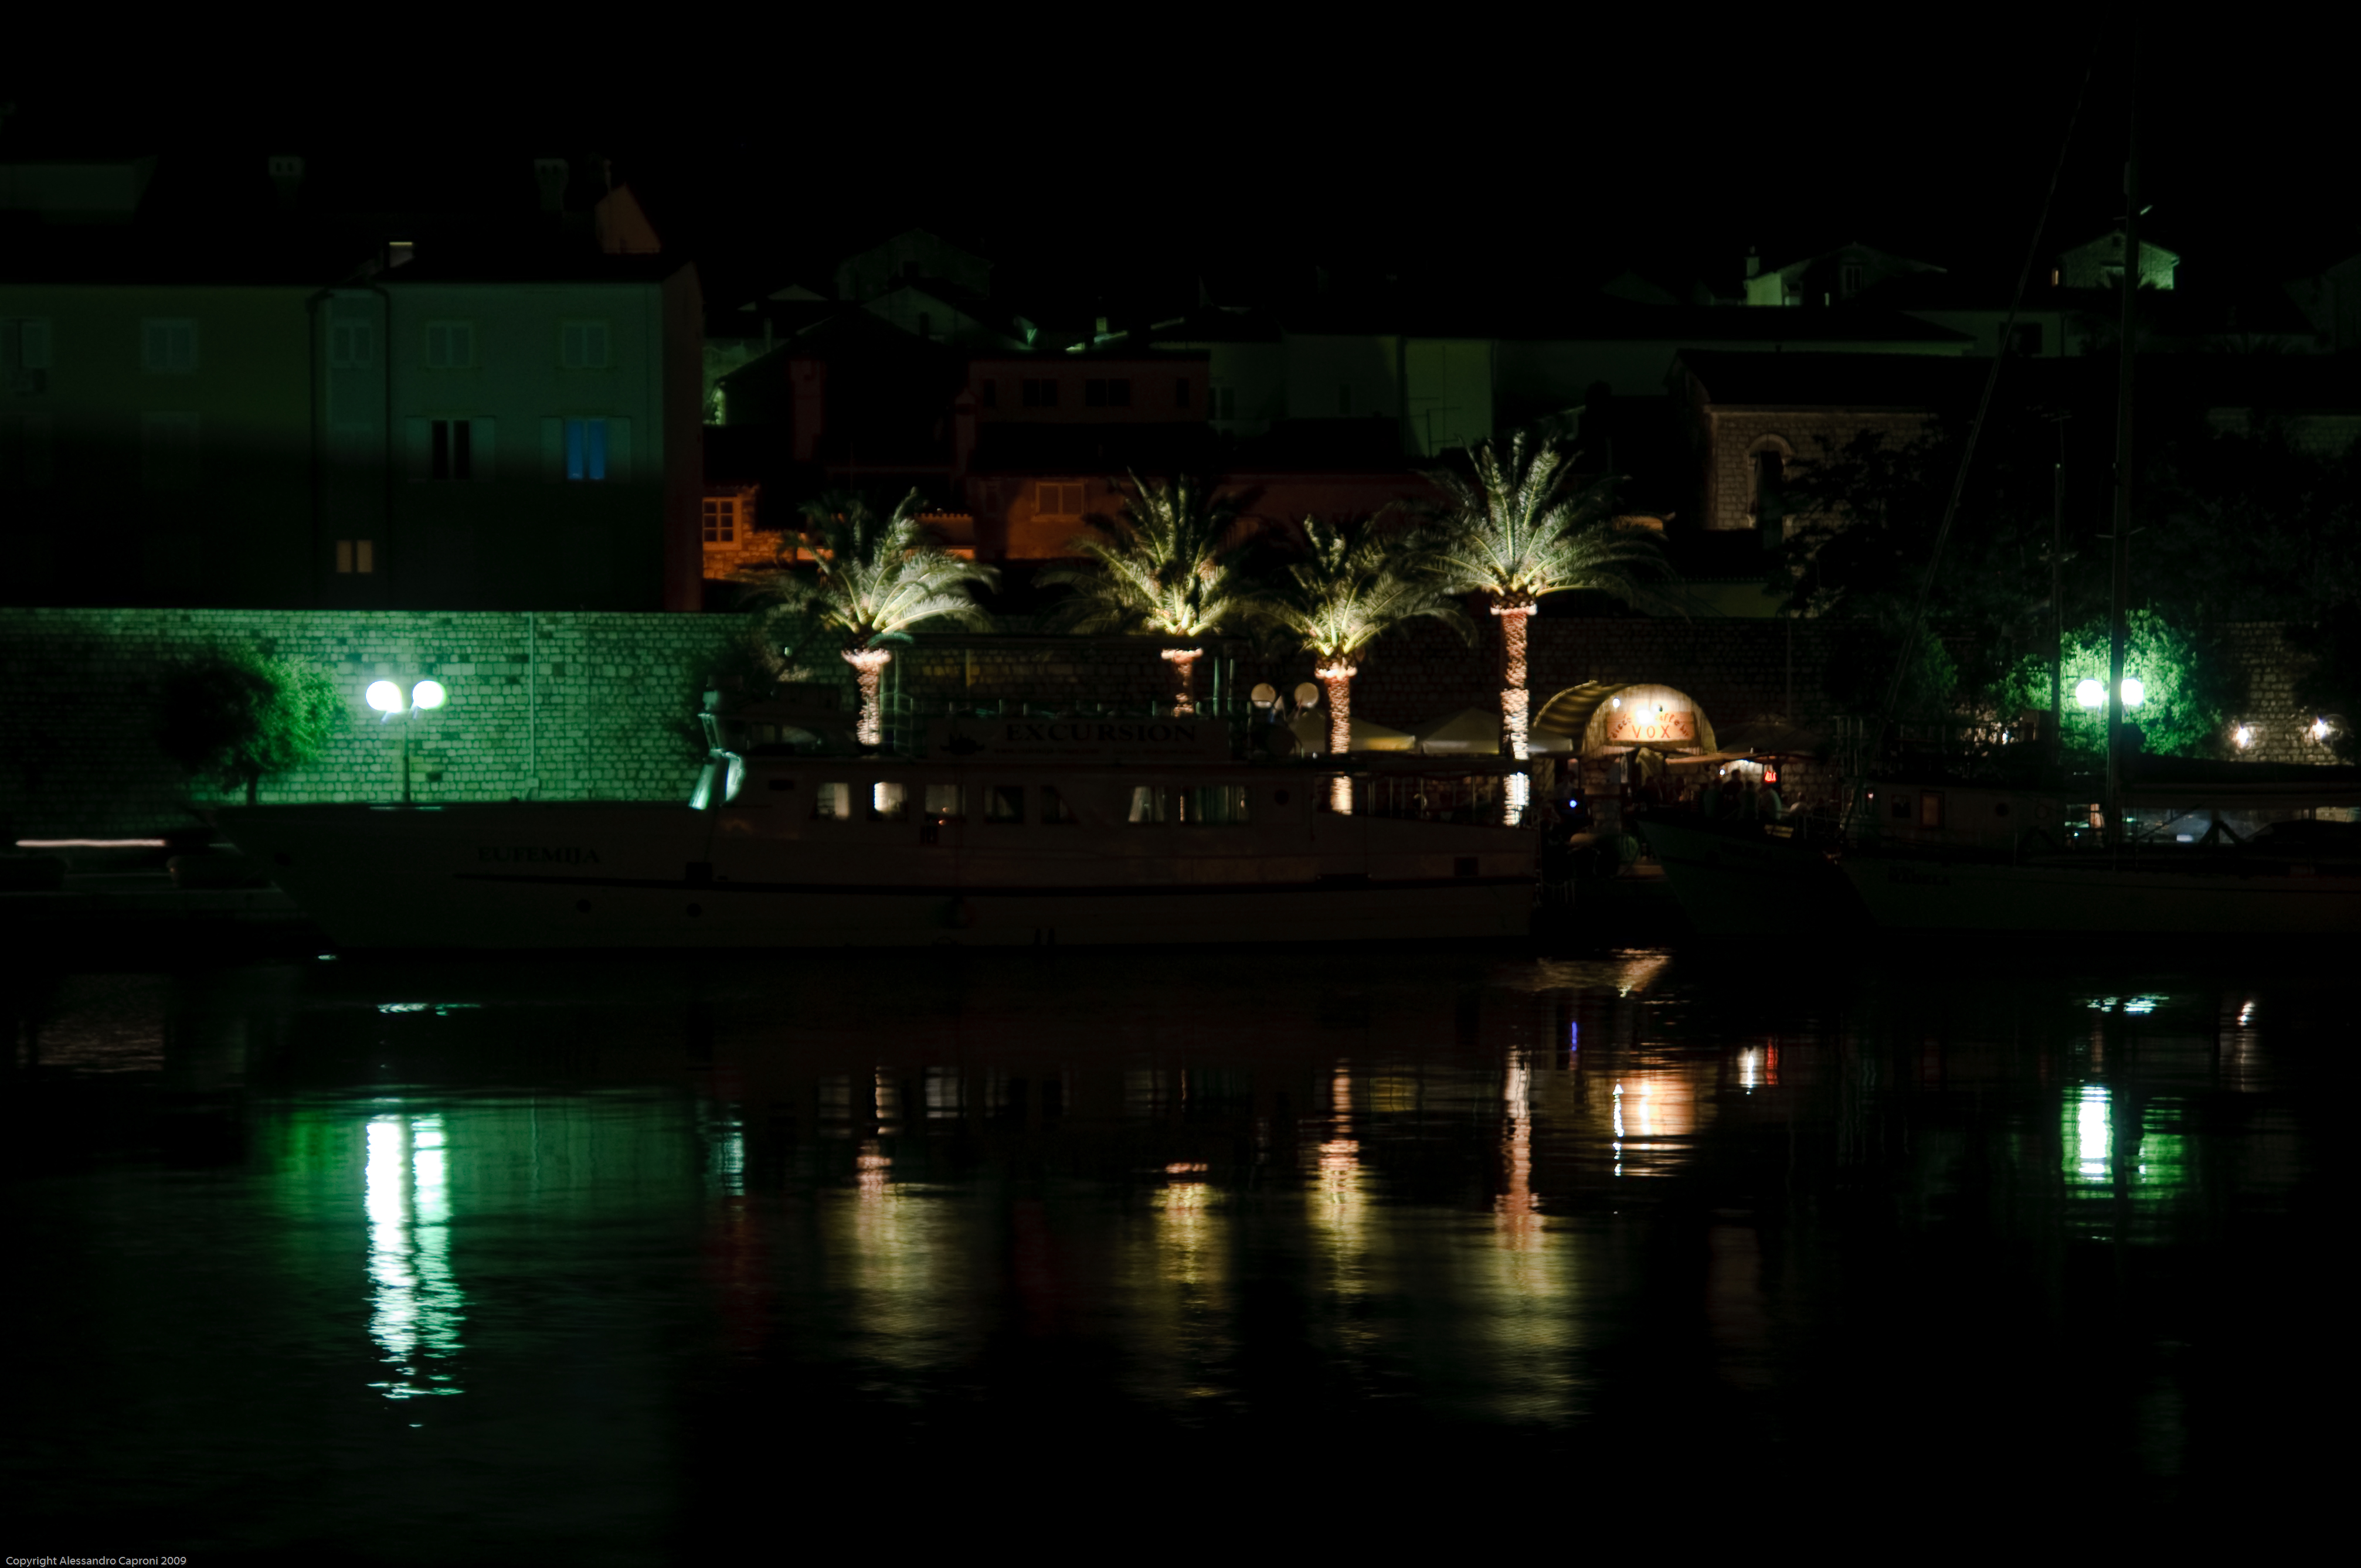
light, night, dusk, evening, reflection, darkness, nikon, lighting, croatia, hvratska, rab, d300